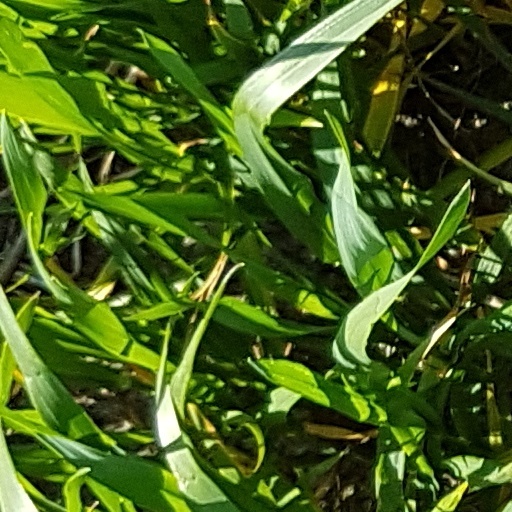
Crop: wheat